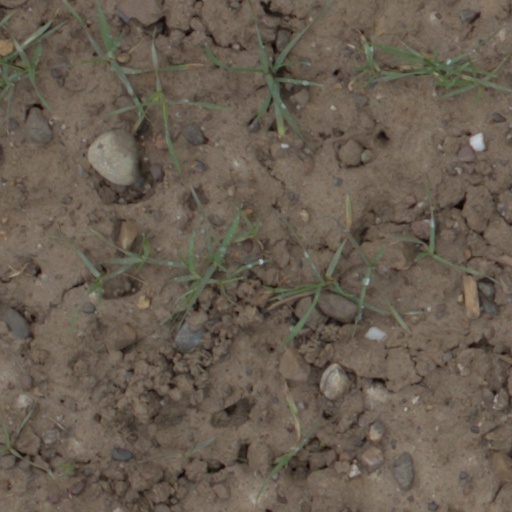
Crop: wheat